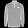
Label: Pullover